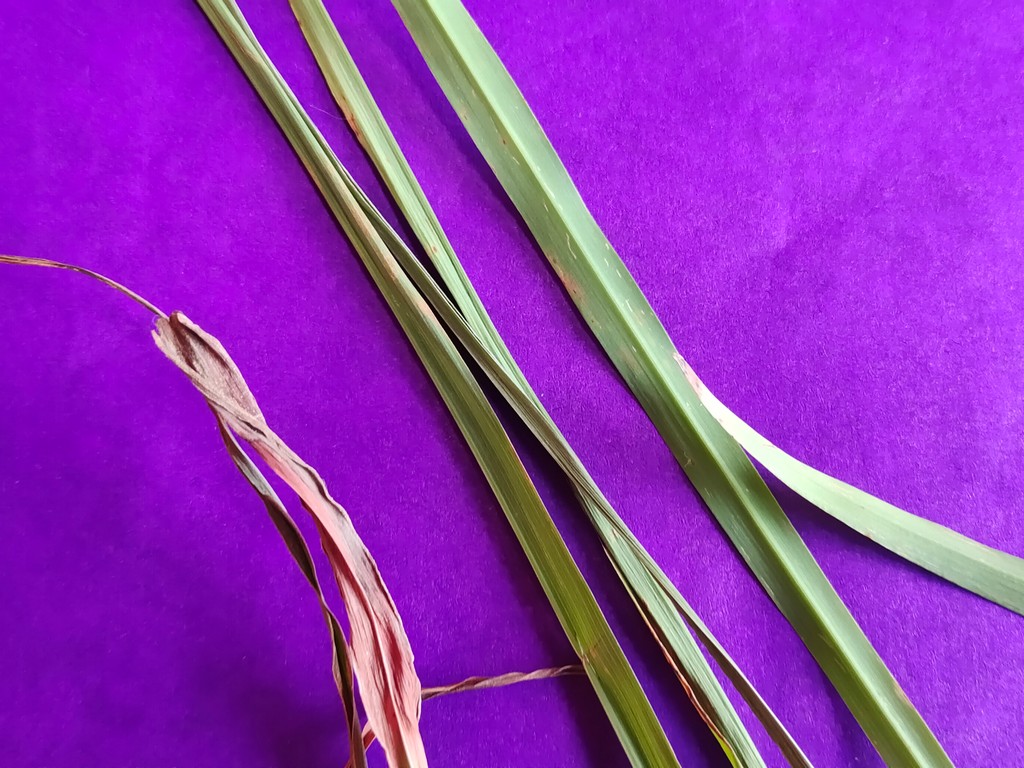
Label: Unhealthy